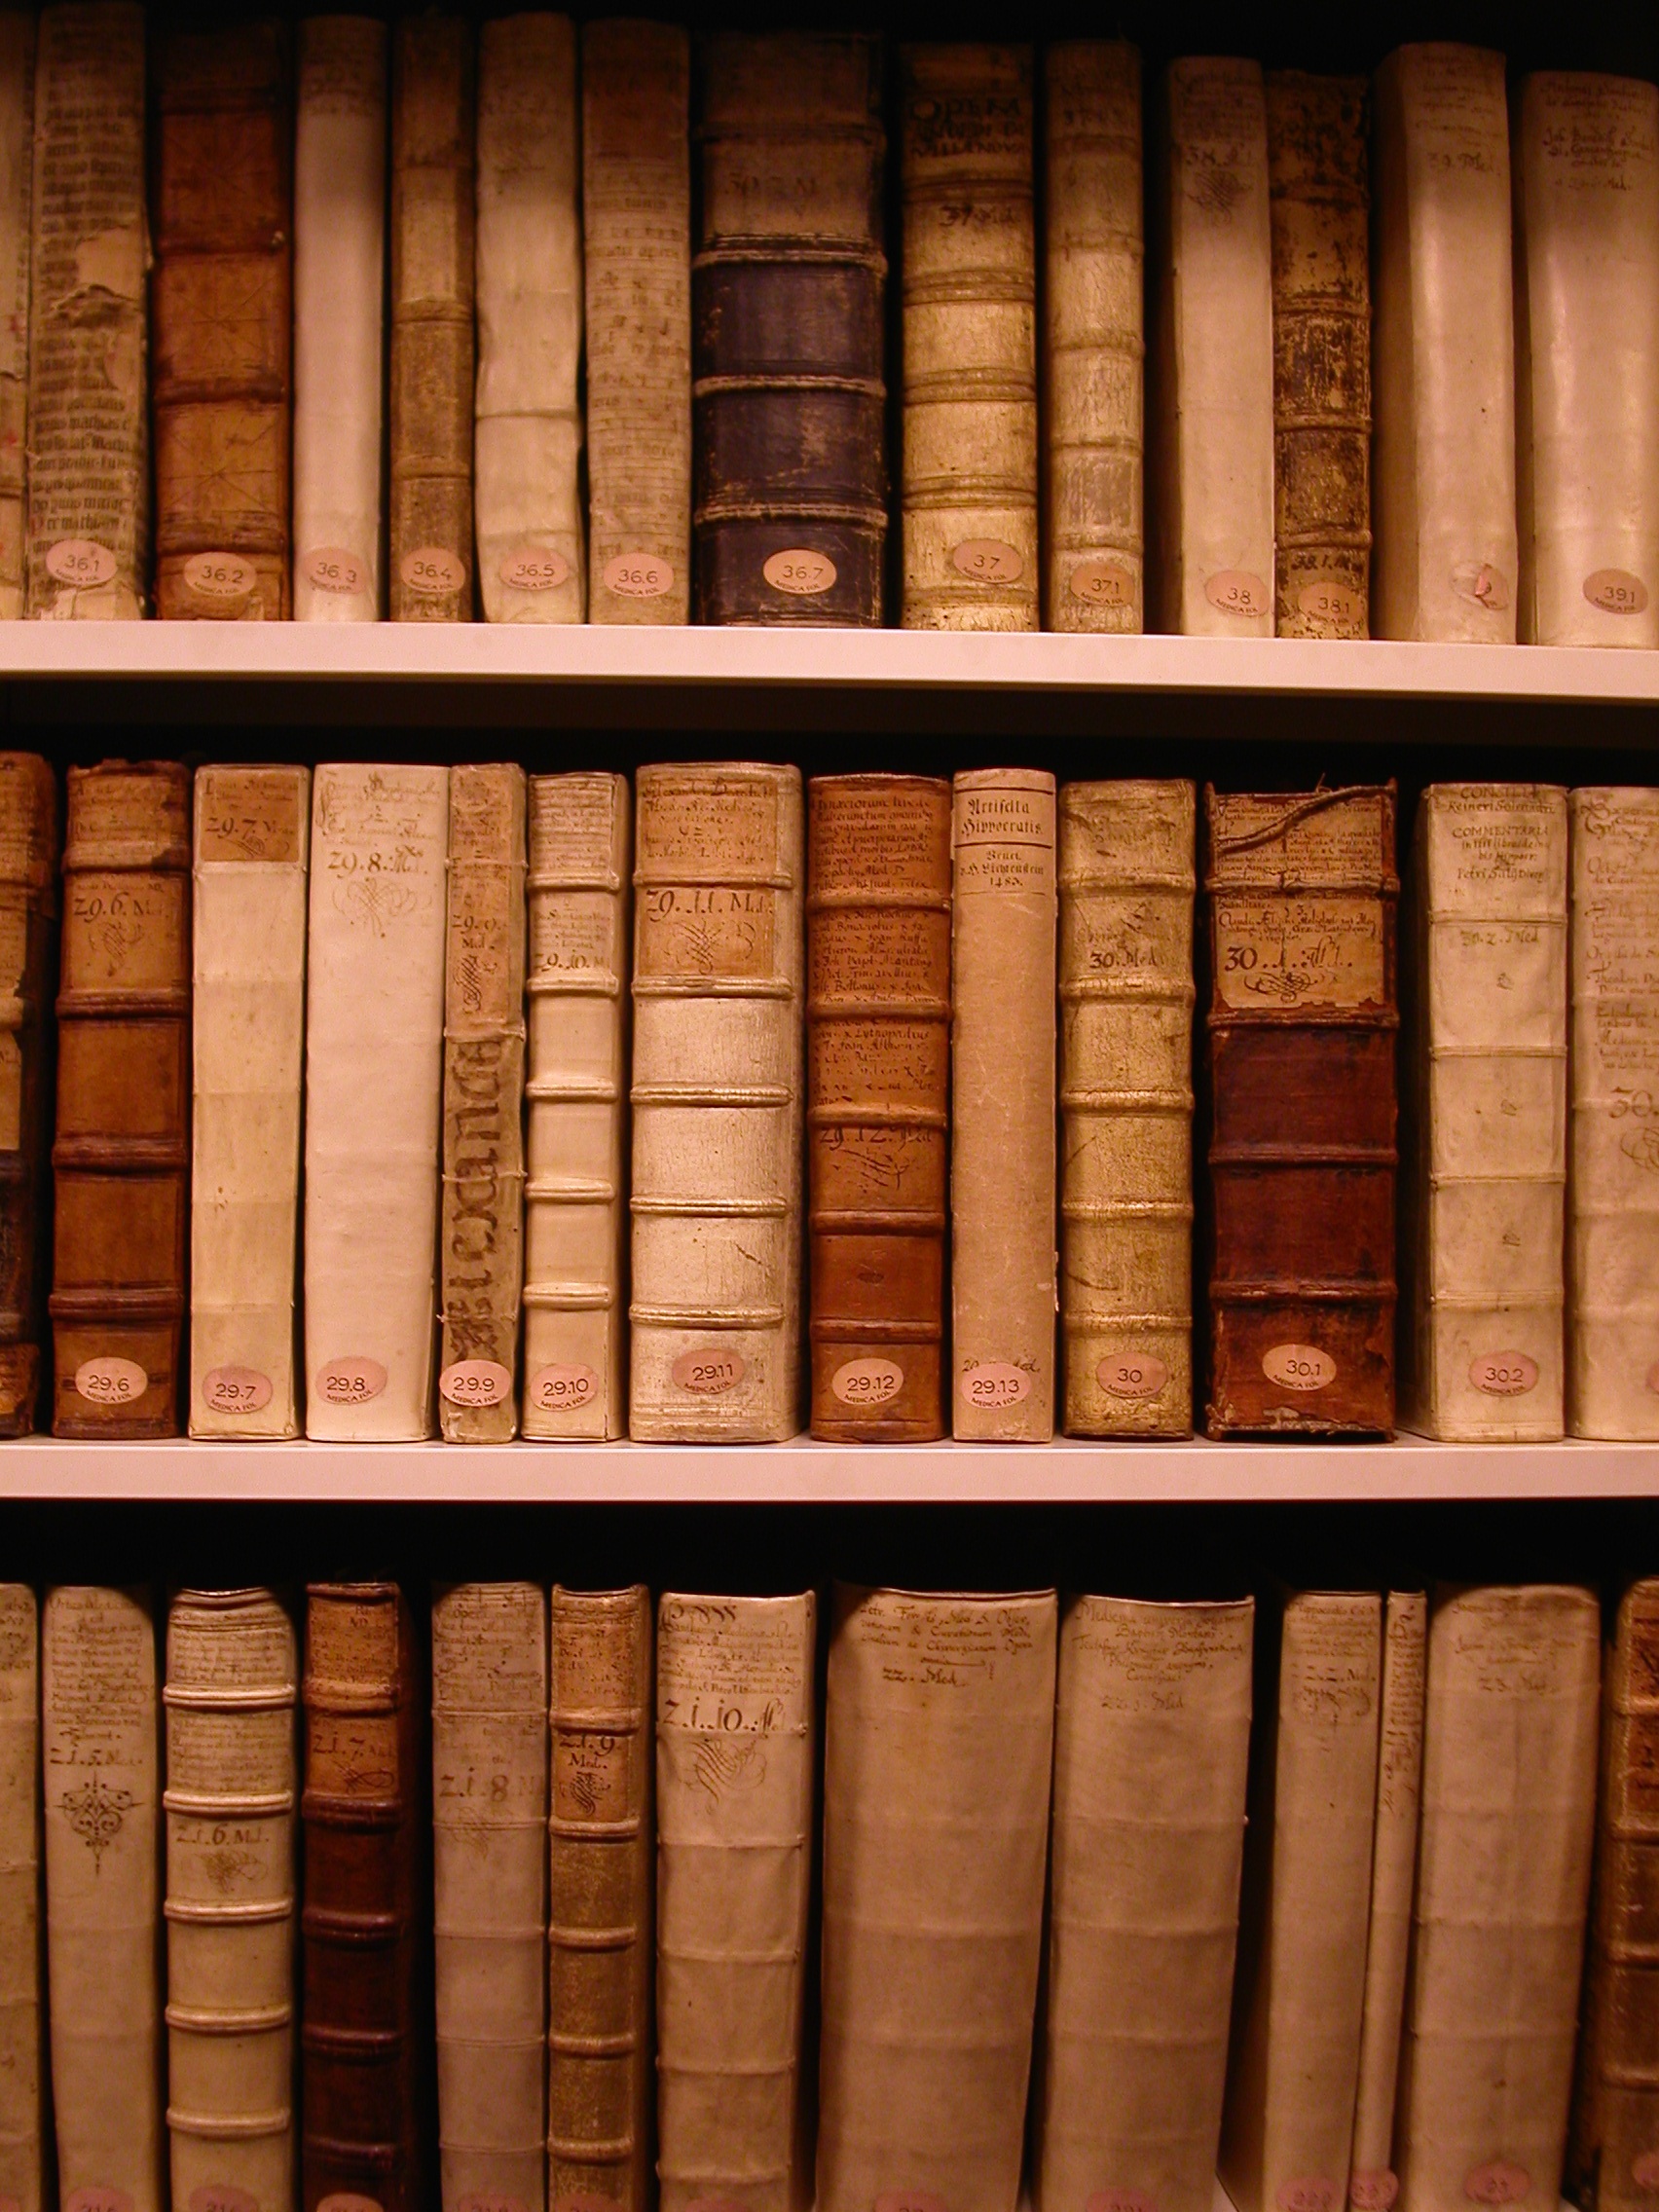
wood, wall, reading, furniture, brick, bookcase, library, books, man made object, window covering